Arkansas in the American Civil War

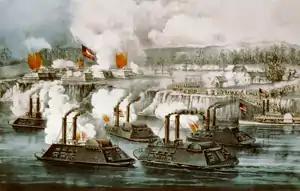
Bombardment and capture of Fort Hindman at Arkansas Post in 1863

The Arkansas secession convention, while drafting the new state constitution in 1861, had shortened the term of office for the governor from four years to two years. This necessitated an election in the fall of 1862. Colonel Harris Flanagin of the 2nd Arkansas Mounted Rifles was elected governor of Arkansas. After he was recalled from active duty to take office, his administration dealt primarily with war-related measures and maintaining order and continuing government while undergoing an invasion. His administration was faced with shortages of critical items, rising prices, care of fallen soldiers' families, and related problems.